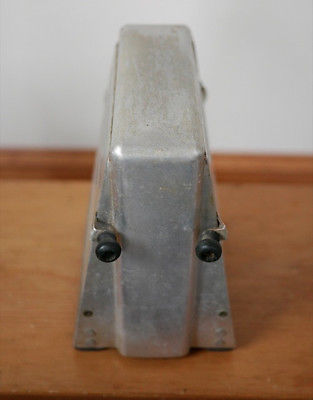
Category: toaster